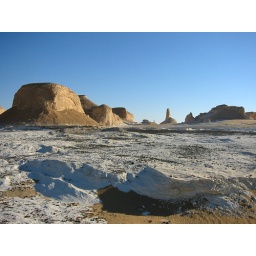
A large expanse of white rock in the White Desert of Egypt's Western Desert.